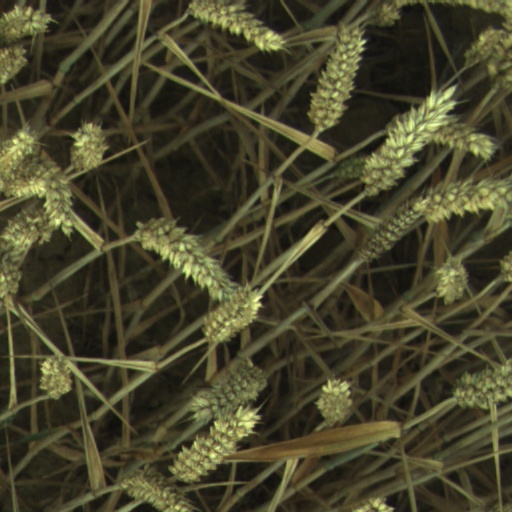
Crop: wheat